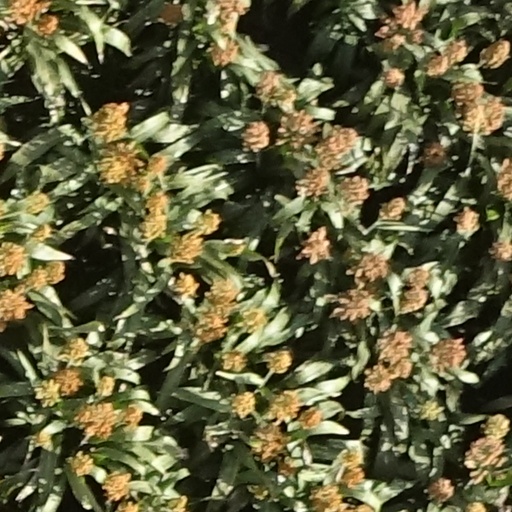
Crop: sorghum